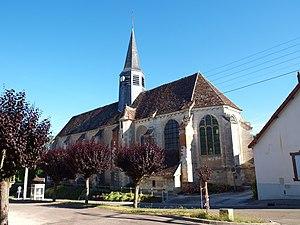
Guerchy (Yonne, France)